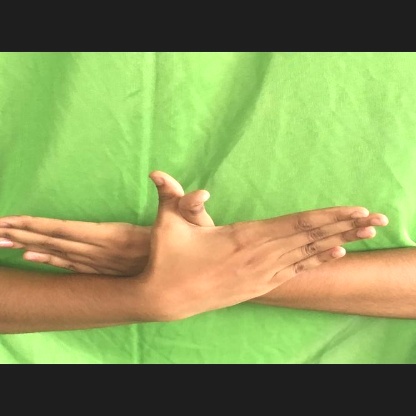
Mudra: Garuda